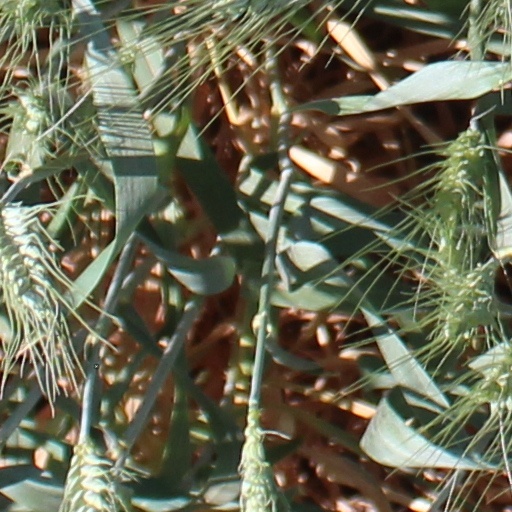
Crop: wheat